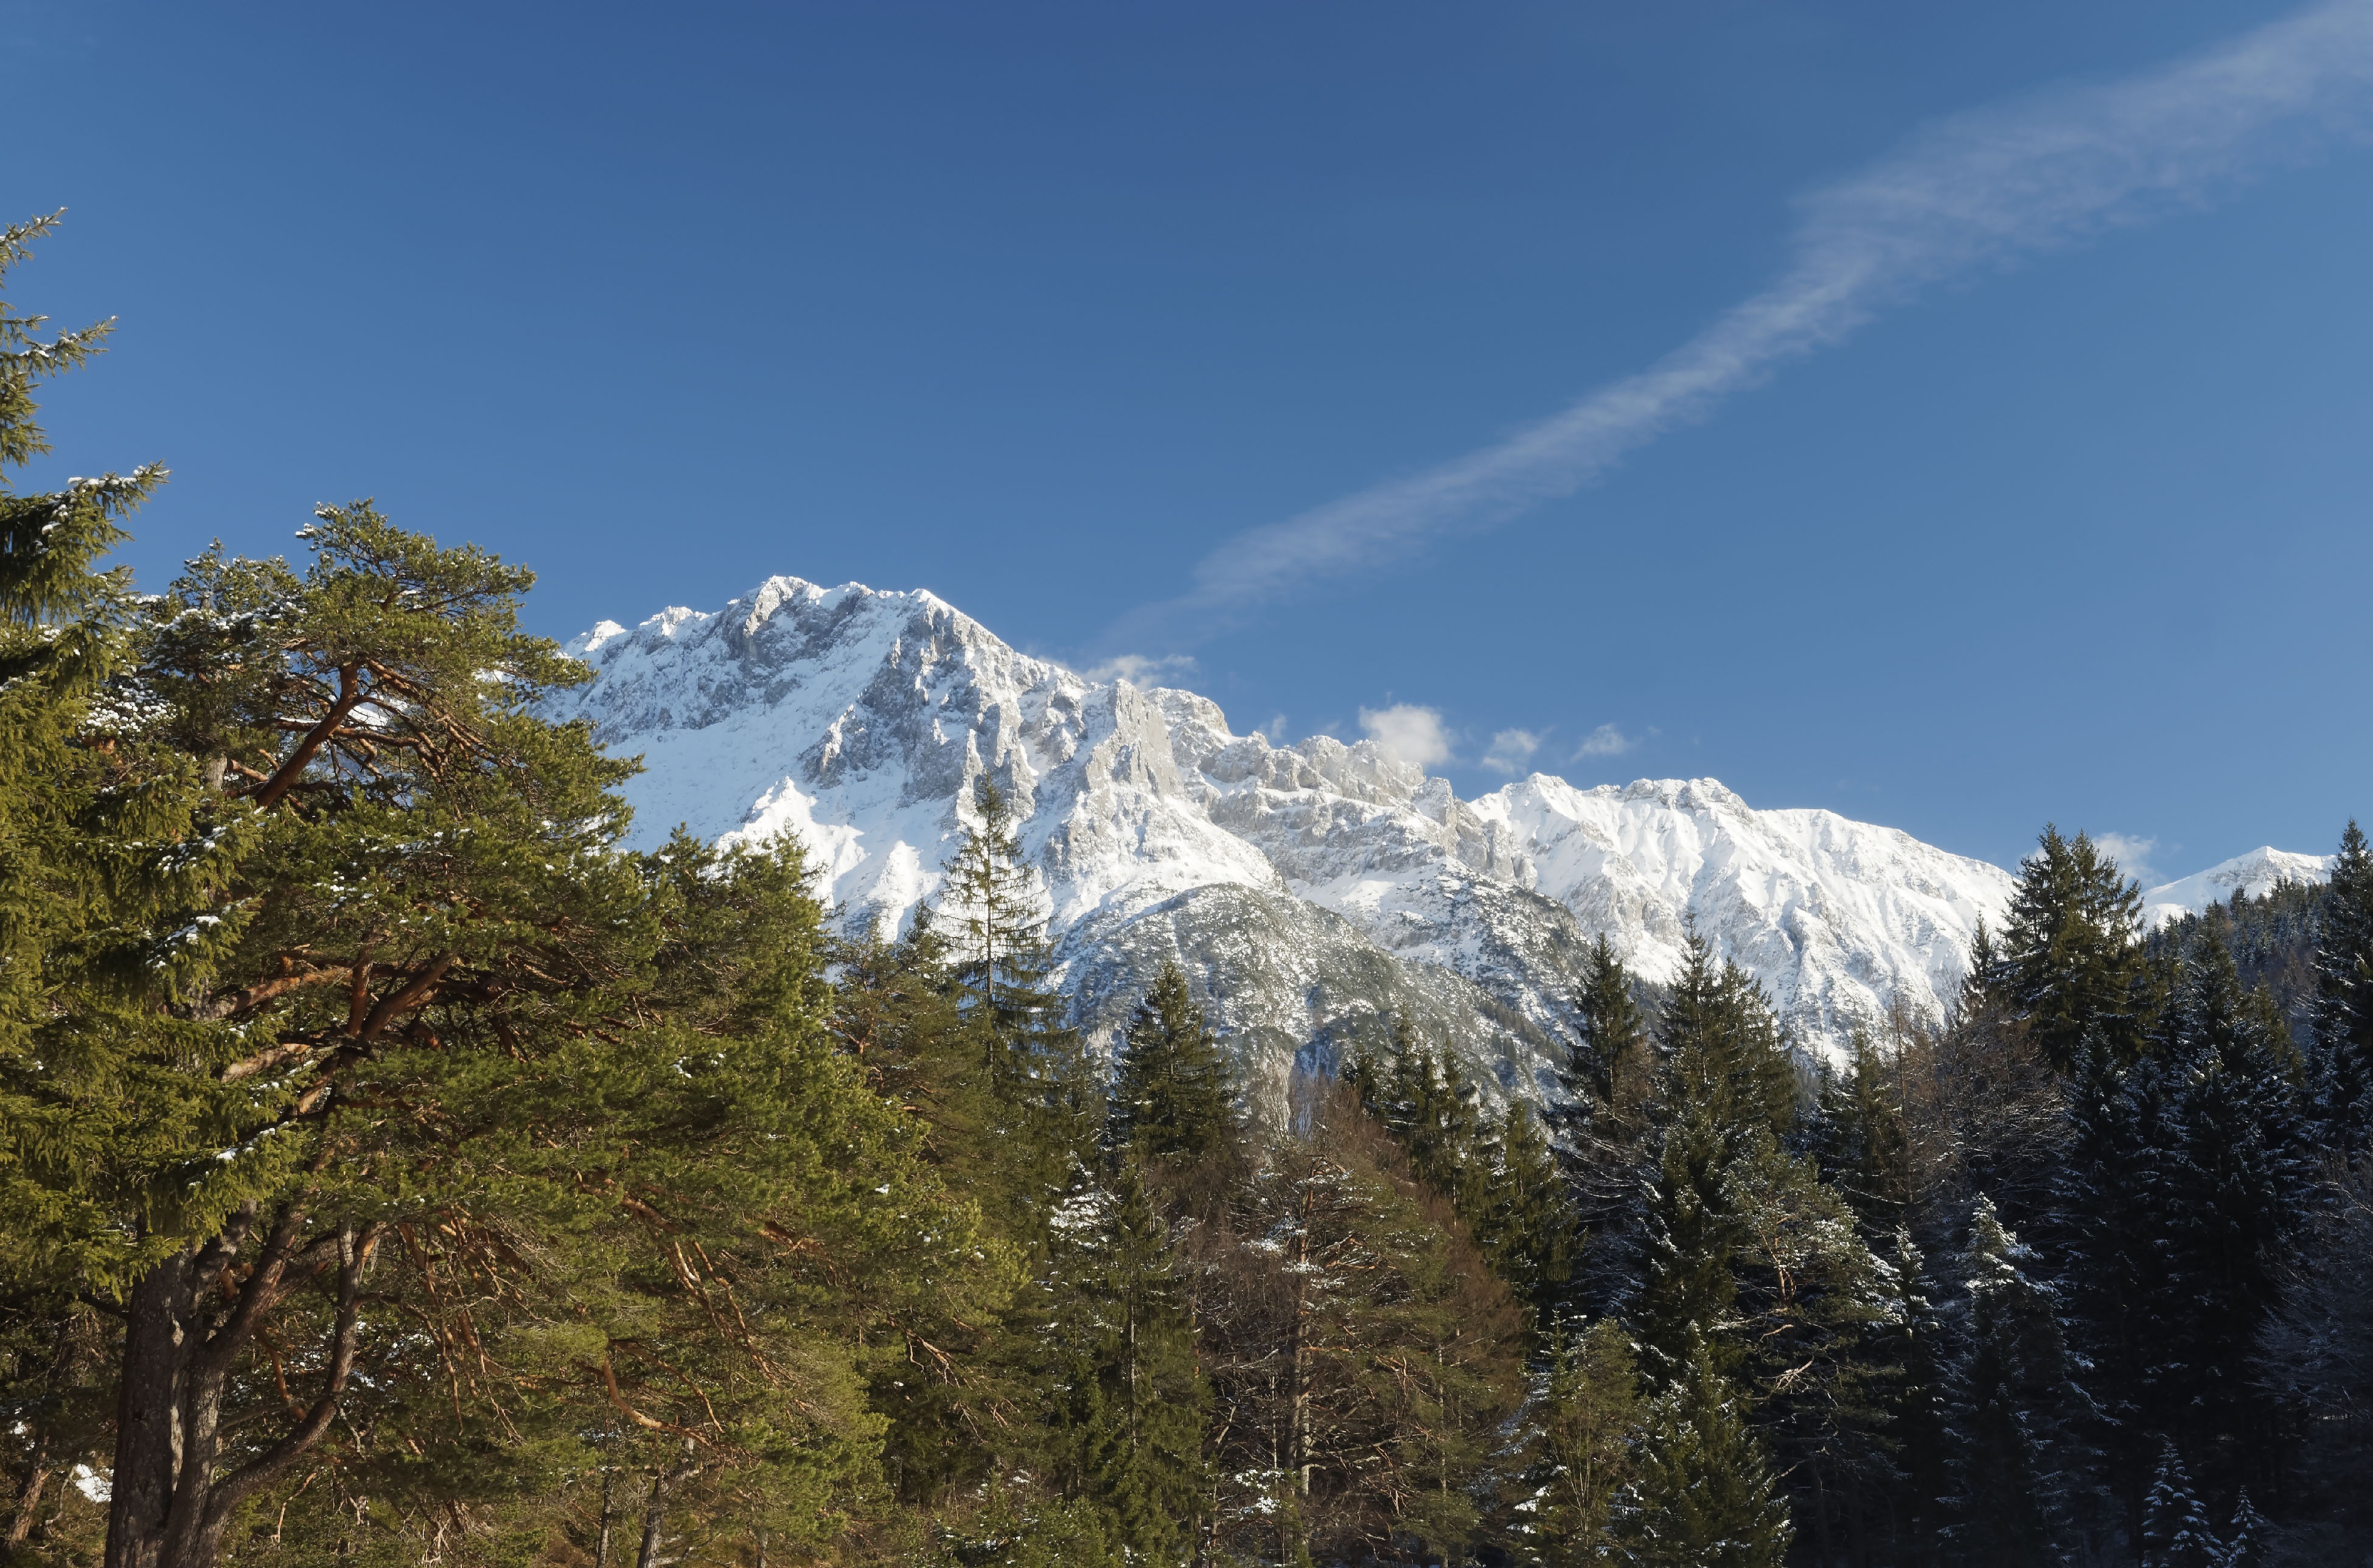
tree, nature, forest, wilderness, mountain, snow, winter, adventure, mountain range, weather, snowy, ridge, summit, austria, mountains, alps, germany, winters, bavaria, tirol, ecosystem, tyrol, mittenwald, landform, mountain pass, karwendel, summits, geographical feature, woody plant, mountainous landforms